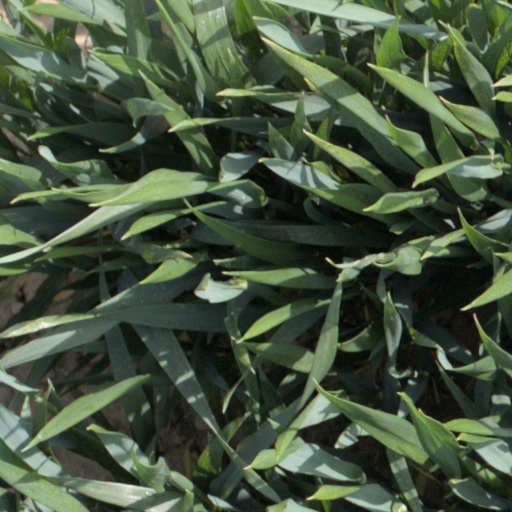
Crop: wheat